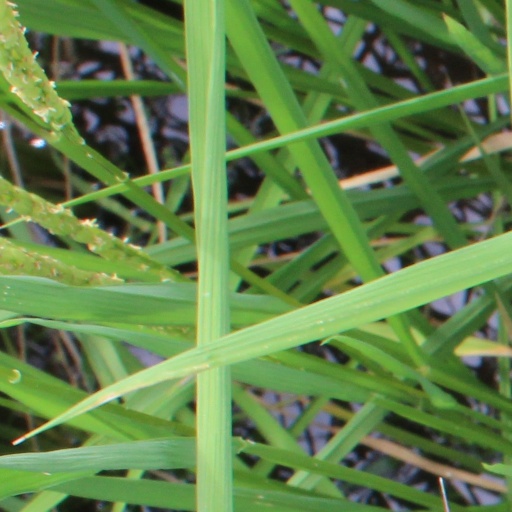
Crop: rice